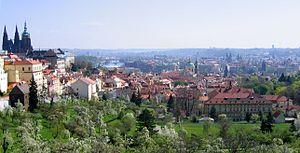
Vue de Malá Strana depuis Hradčany, Prague.